Fred Stein

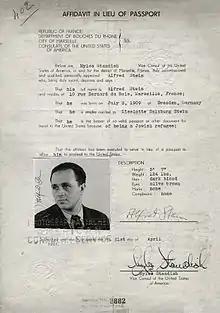
Stein's Affidavit in Lieu of an American Passport, 1941

When France declared war on Germany in 1939, Stein was put in an internment camp for enemy aliens near Paris. Later, in the confusion of the Nazis’ approach to Paris, he escaped and made his way south, hiding in isolated farmhouses. He sent word through underground channels to his wife Lilo, alone in now-occupied Paris with their one-year-old girl, to meet him. Posing as a French national, she maneuvered her way through German controls, obtained a safe-conduct, and was reunited with Stein in a secret location. They made their way to Marseilles by hiding in the bathrooms of trains; in Marseilles they obtained danger visas through the Emergency Rescue Committee. On May 7, 1941, the three boarded the SS Winnipeg, one of the last boats to leave France. They carried only the Leica, some prints, and the negatives.